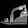
Label: Sandal